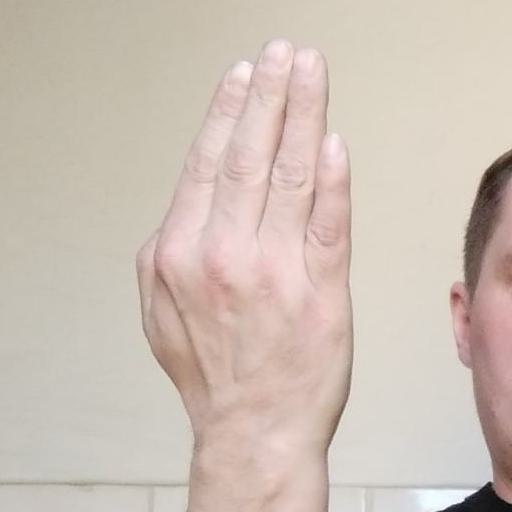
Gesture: stop_inverted